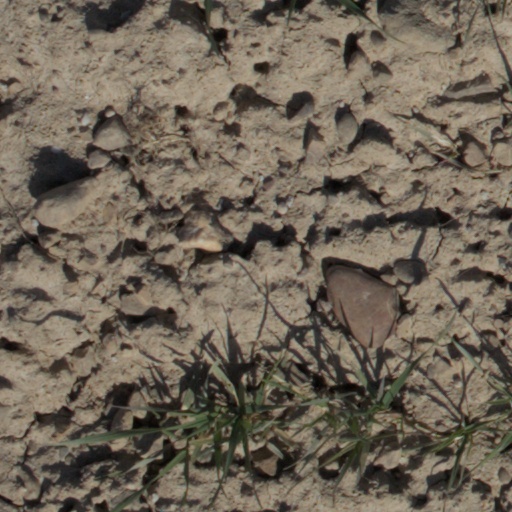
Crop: wheat